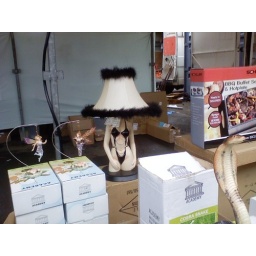
Bad lamp in Pitsea market